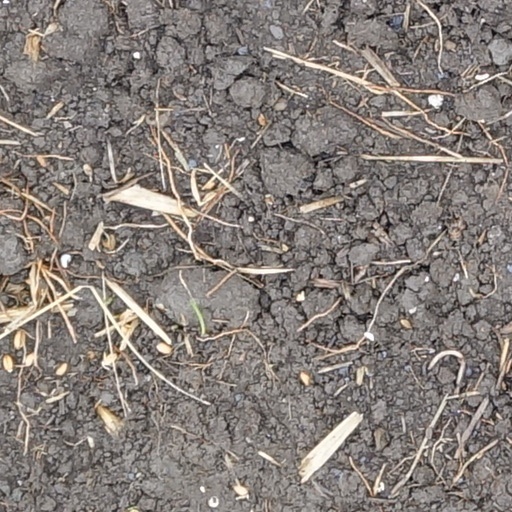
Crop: wheat